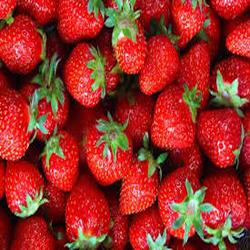
Label: Strawberry